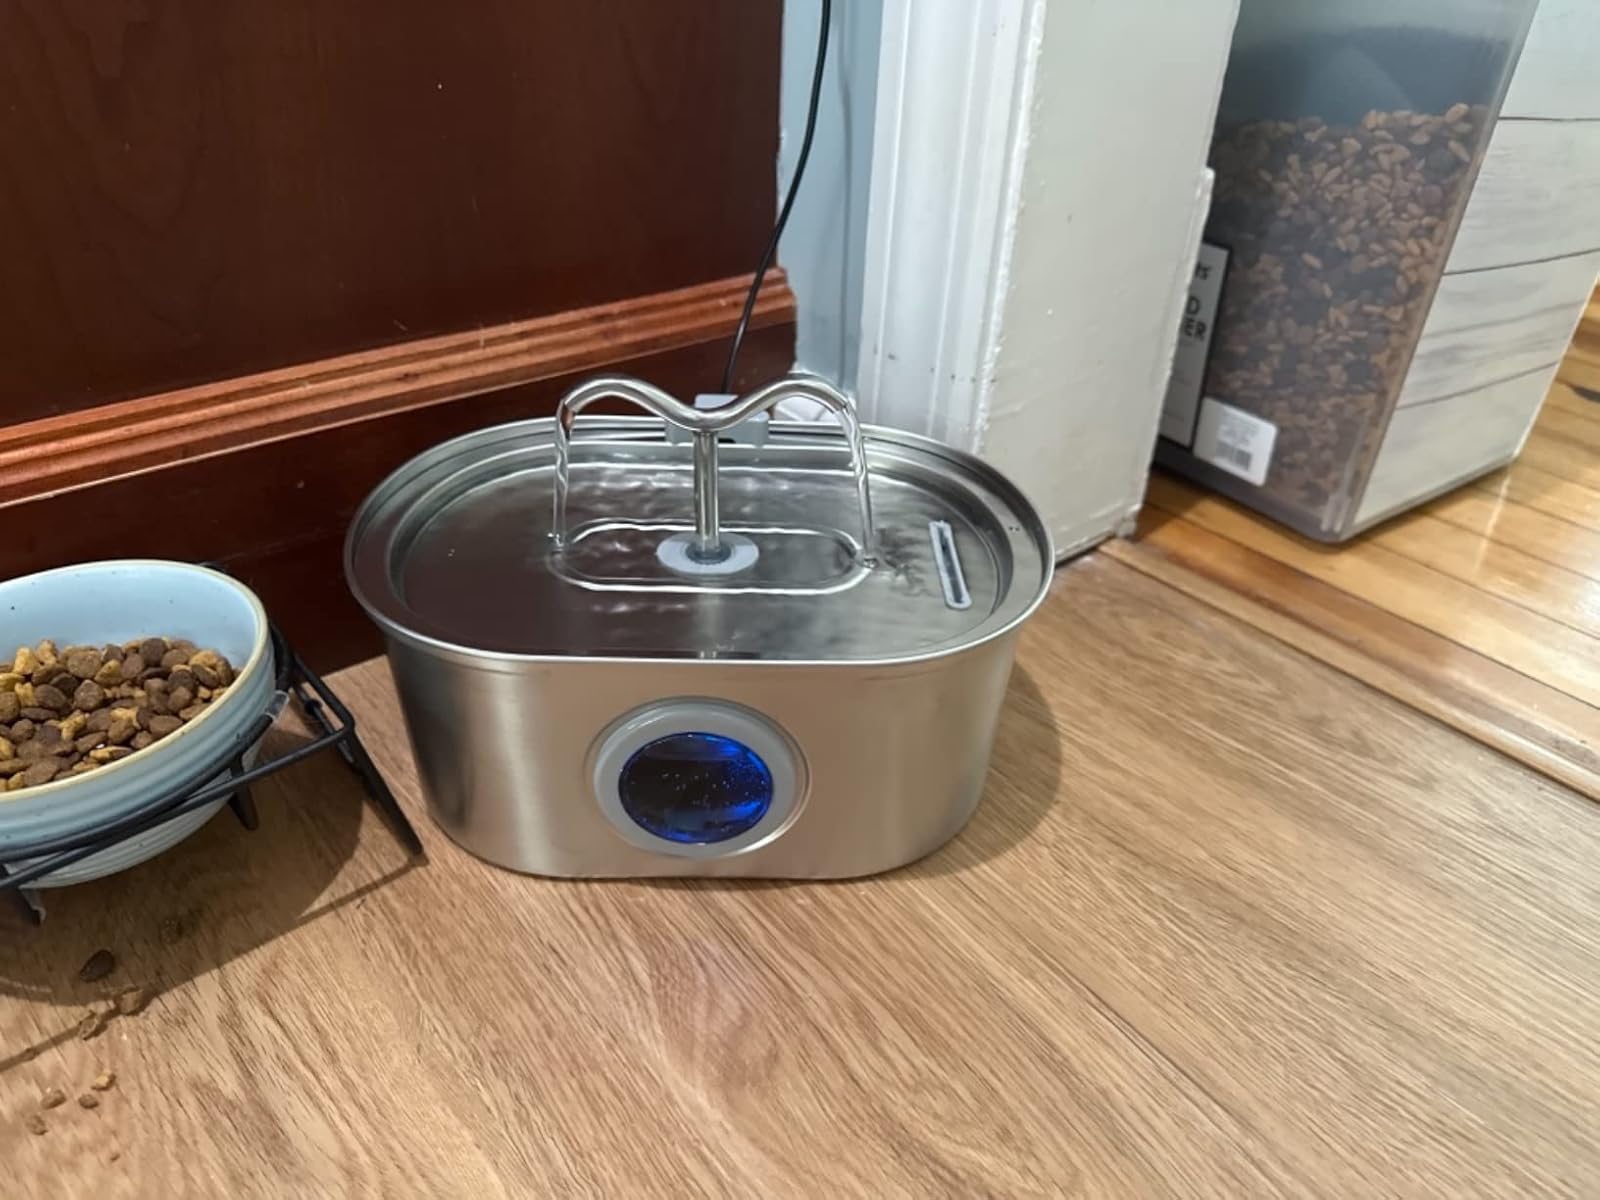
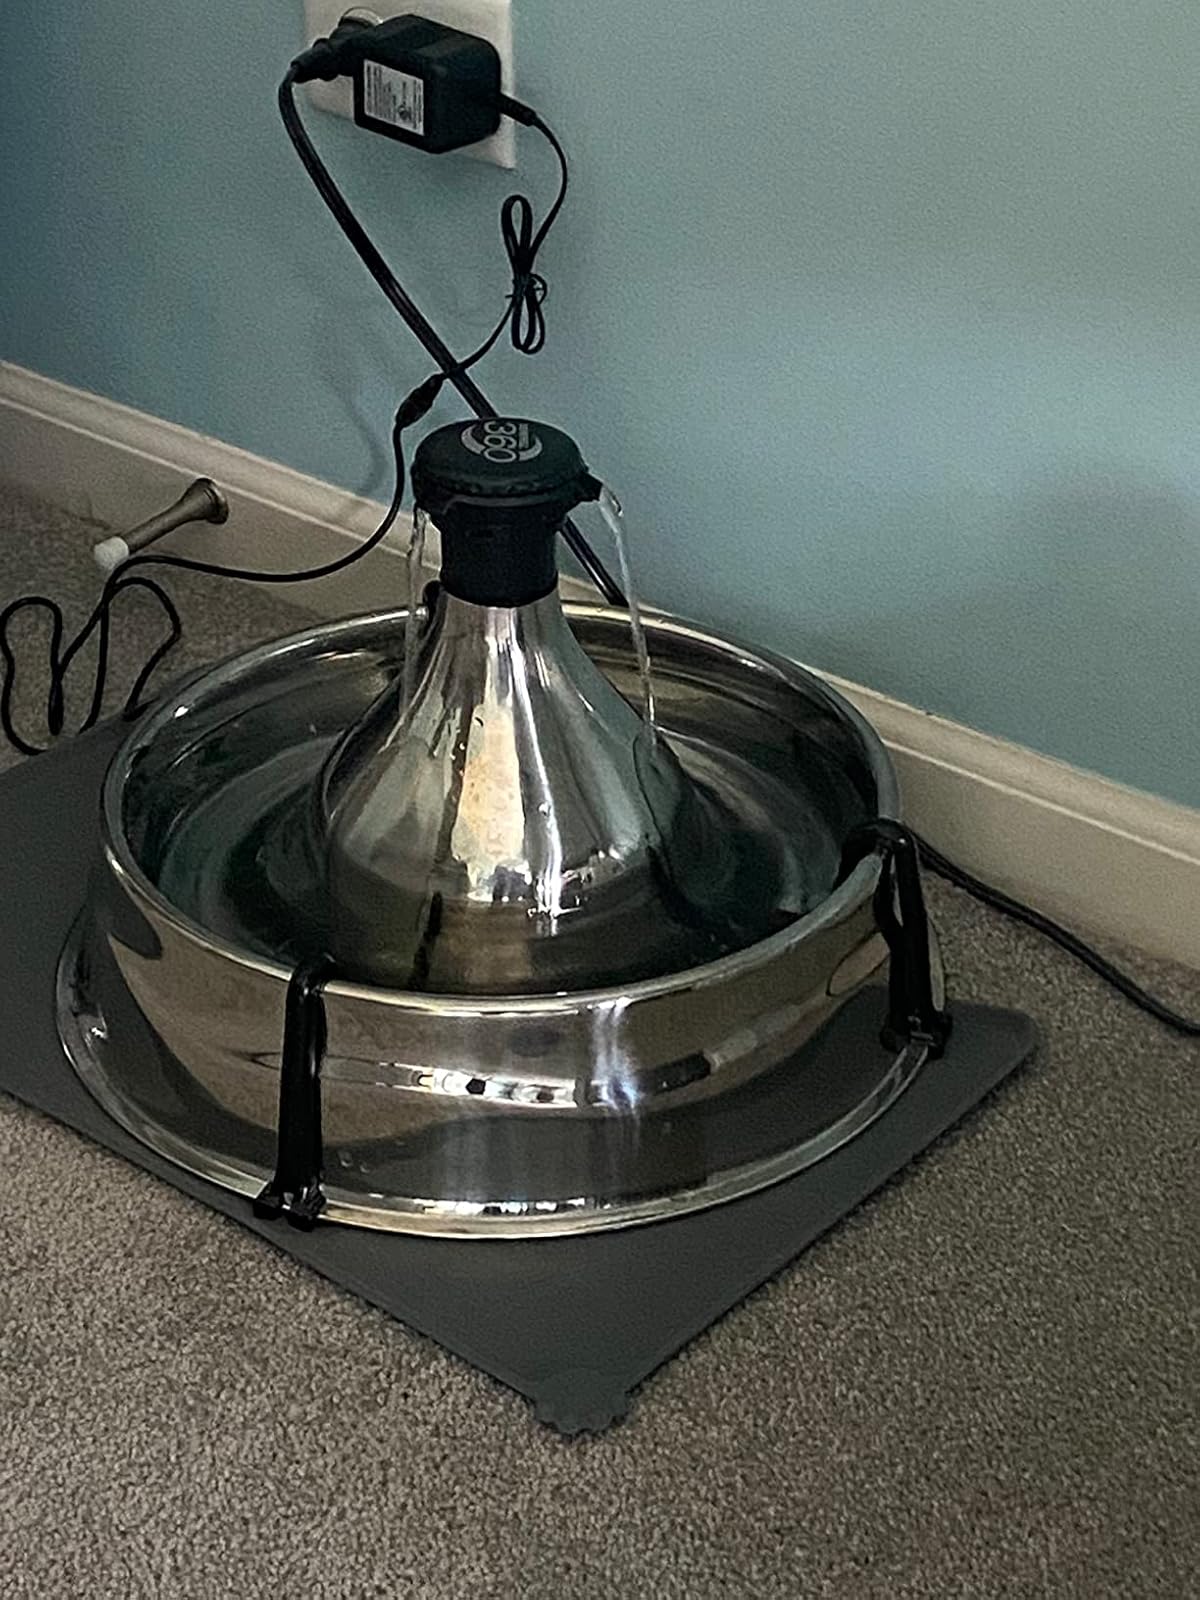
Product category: items_bowl
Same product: no